Bullet time

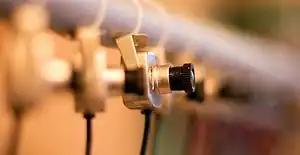
A row of small cameras set up to film a "bullet time" effect

The bullet time effect was originally achieved photographically by a set of still cameras surrounding the subject. The cameras are fired sequentially, or all at the same time, depending on the desired effect. Single frames from each camera are then arranged and displayed consecutively to produce an orbiting viewpoint of an action frozen in time or as hyper-slow-motion. This technique suggests the limitless perspectives and variable frame rates possible with a virtual camera. However, if the still array process is done with real cameras, it is often limited to assigned paths.